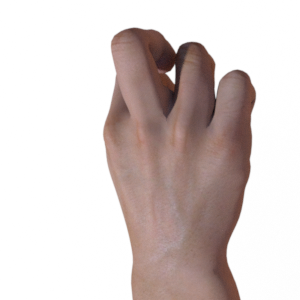
Label: rock